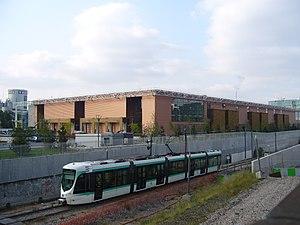
Usine de traitement des déchets ménager Isséane derrière la voie de retournement du terminus de la ligne de tramway T2.
Isséane est un centre de traitement de déchets du Syctom, l'agence métropolitaine des déchets ménagers situé quai du Président-Roosevelt dans la ville d'Issy-les-Moulineaux.